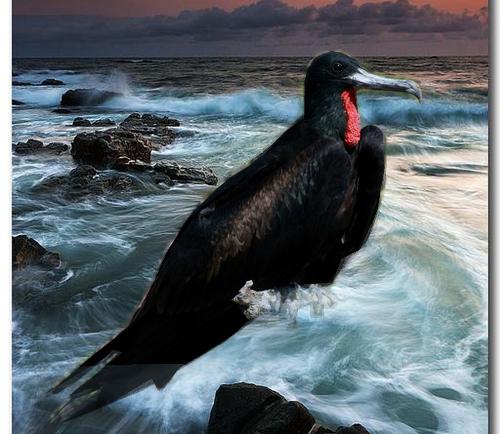
Bird species: Frigatebird
Bird type: waterbird
Background: water